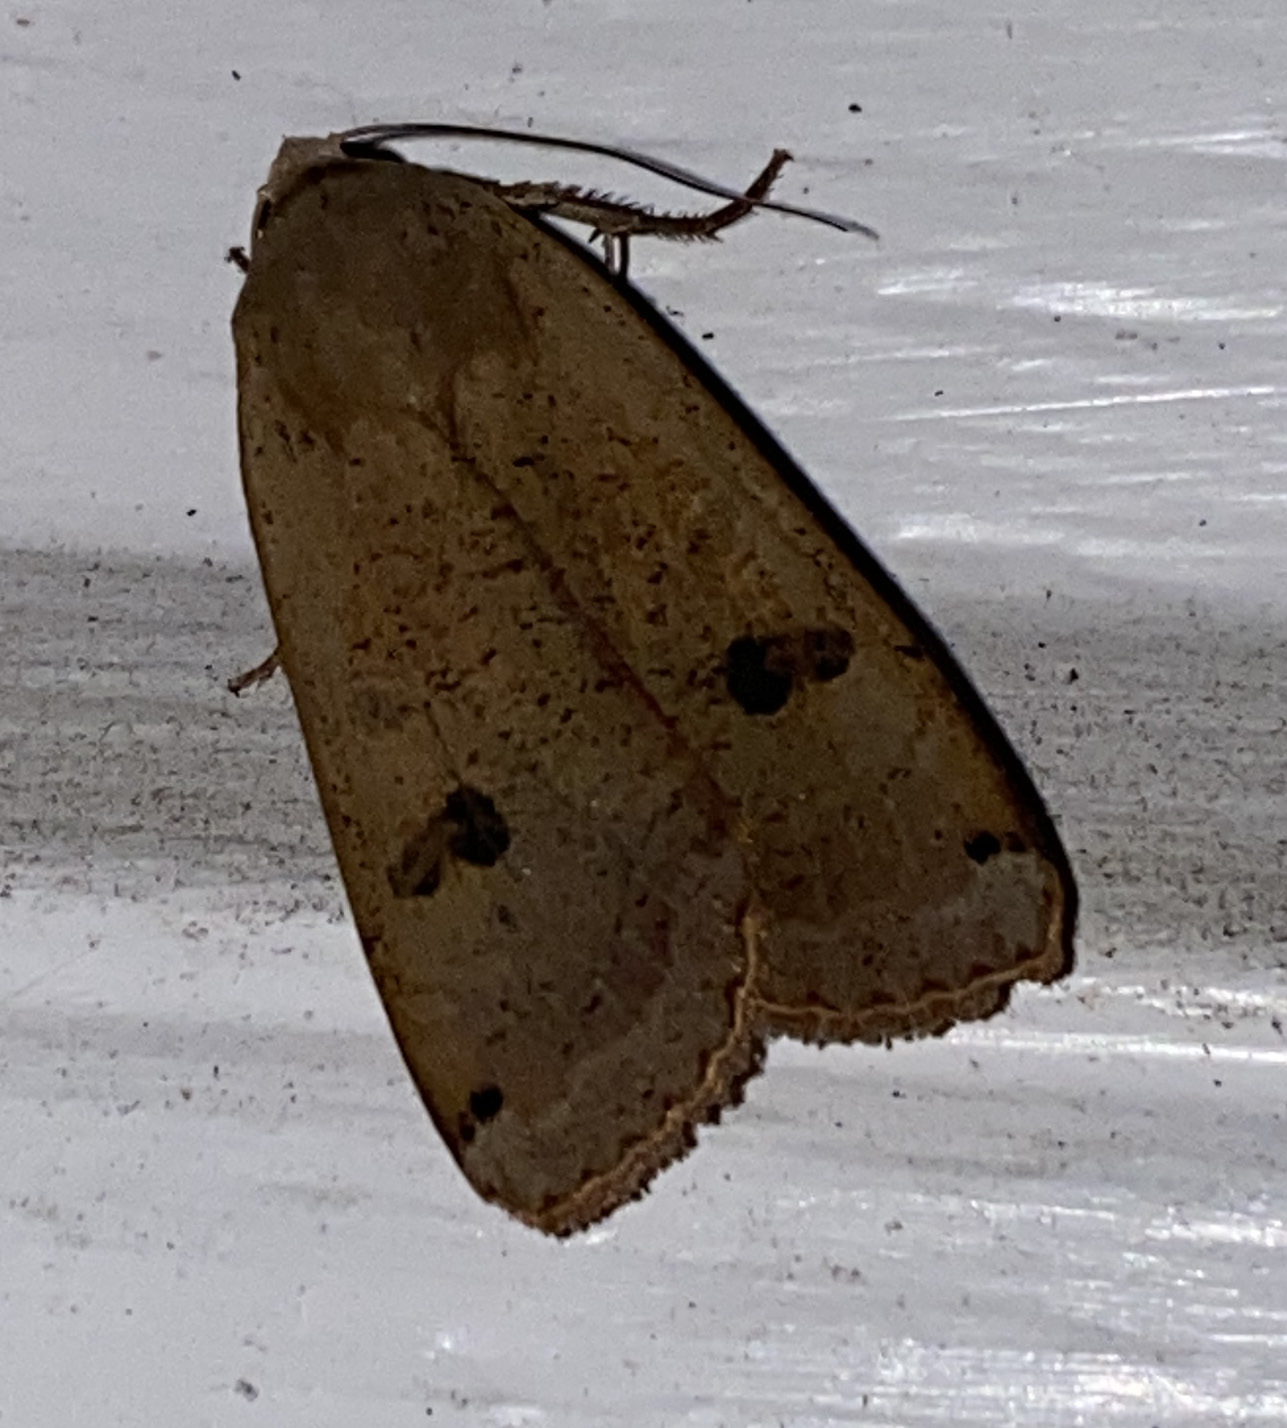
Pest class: cutworms